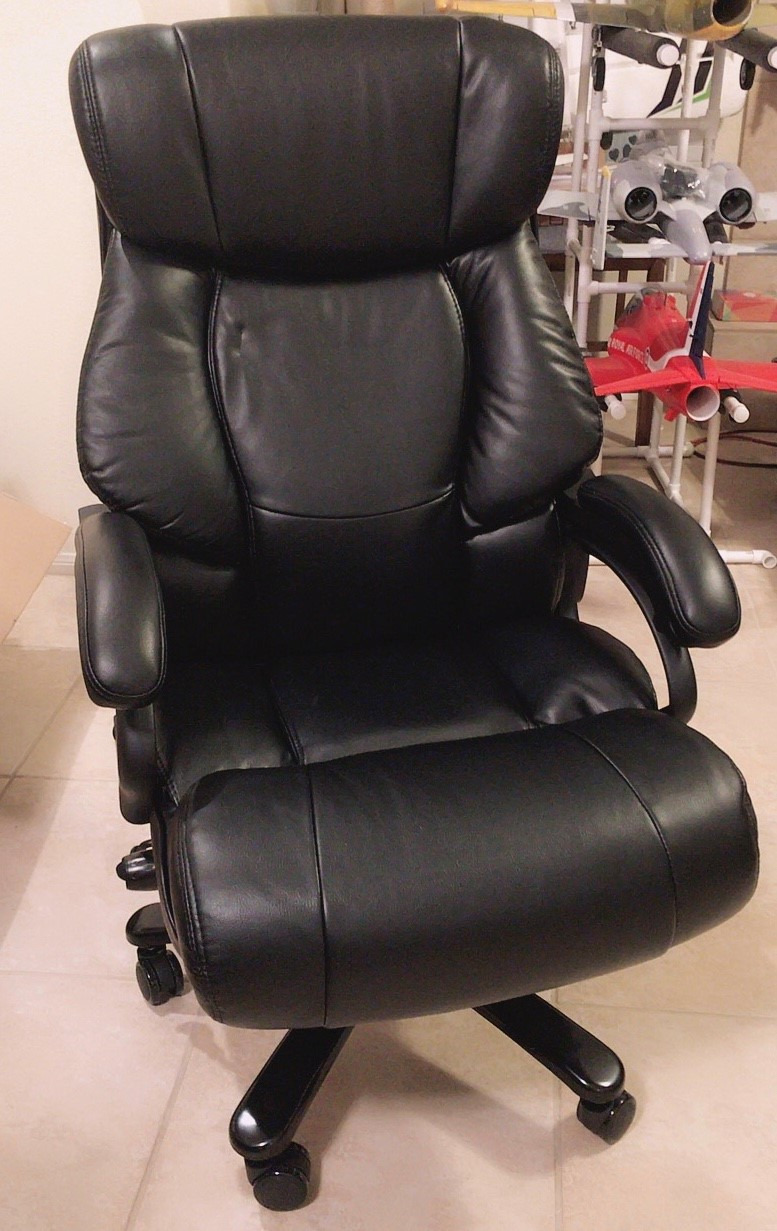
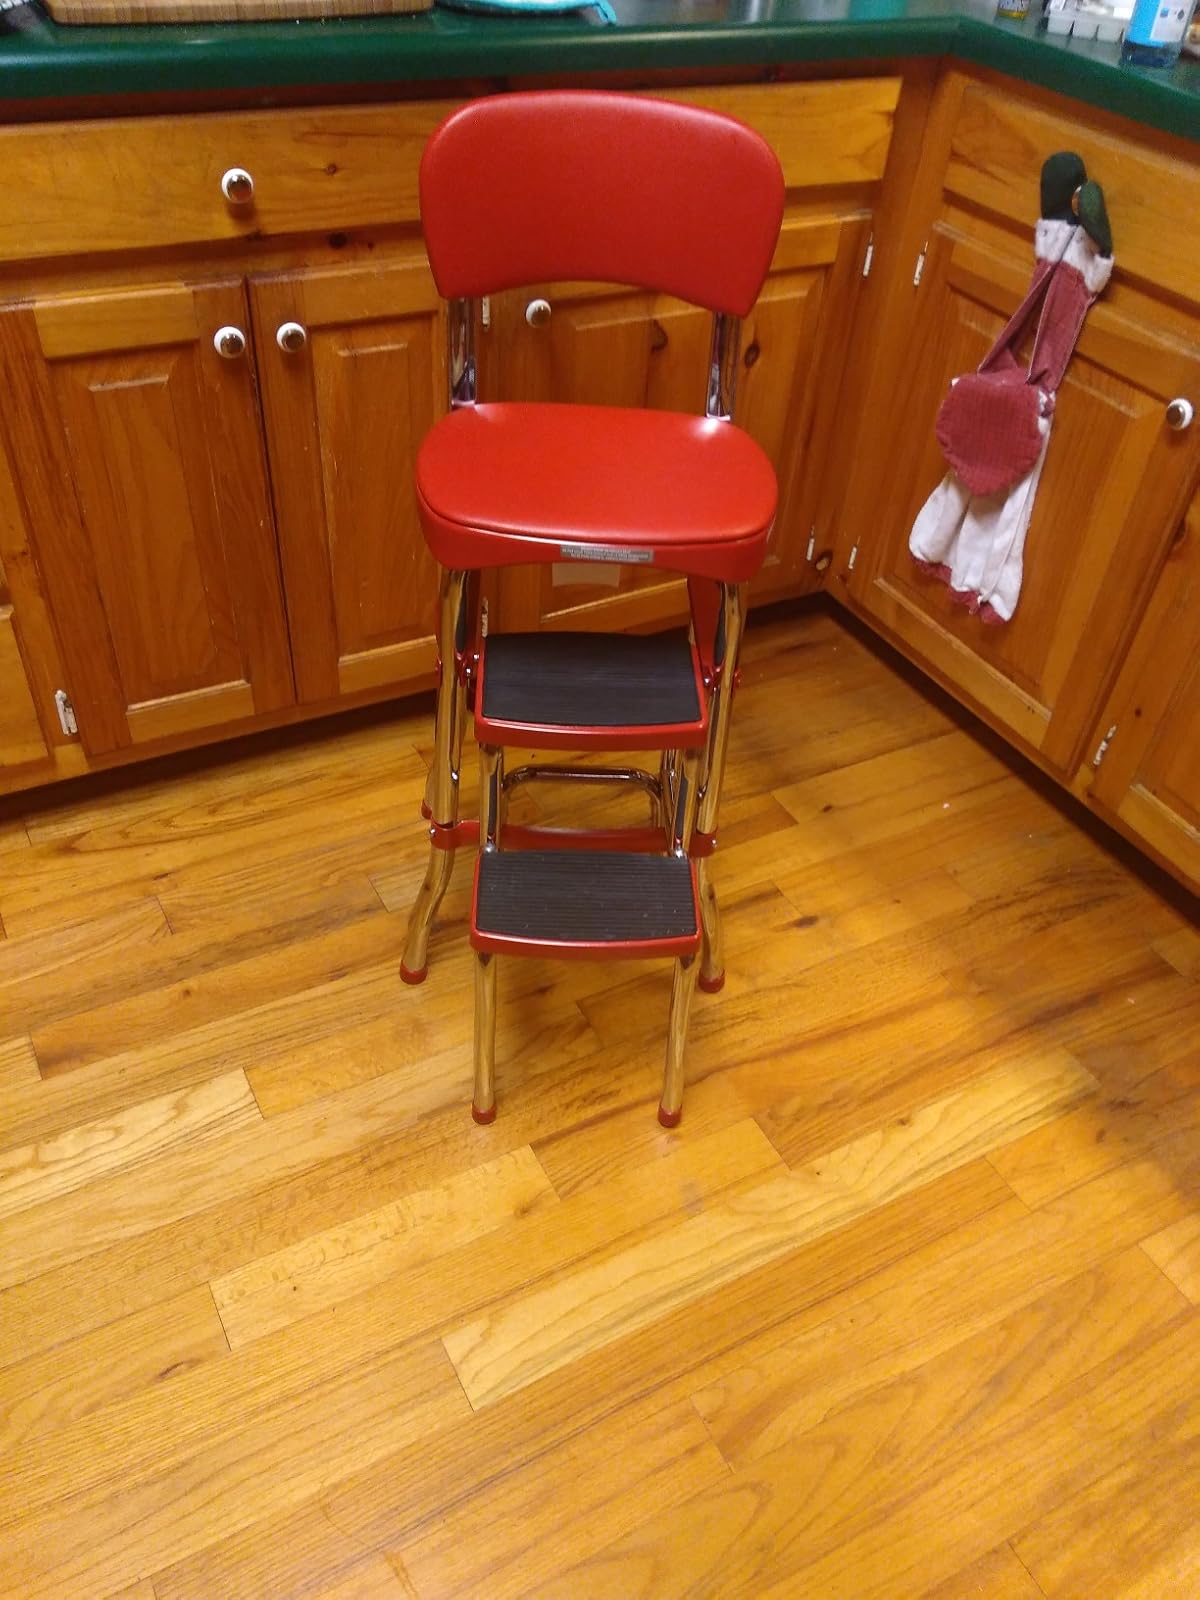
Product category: items_chair
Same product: no